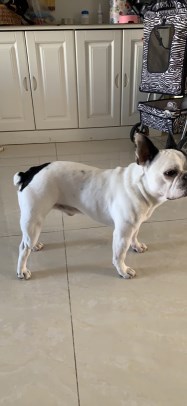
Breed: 1121-n000002-French_bulldog